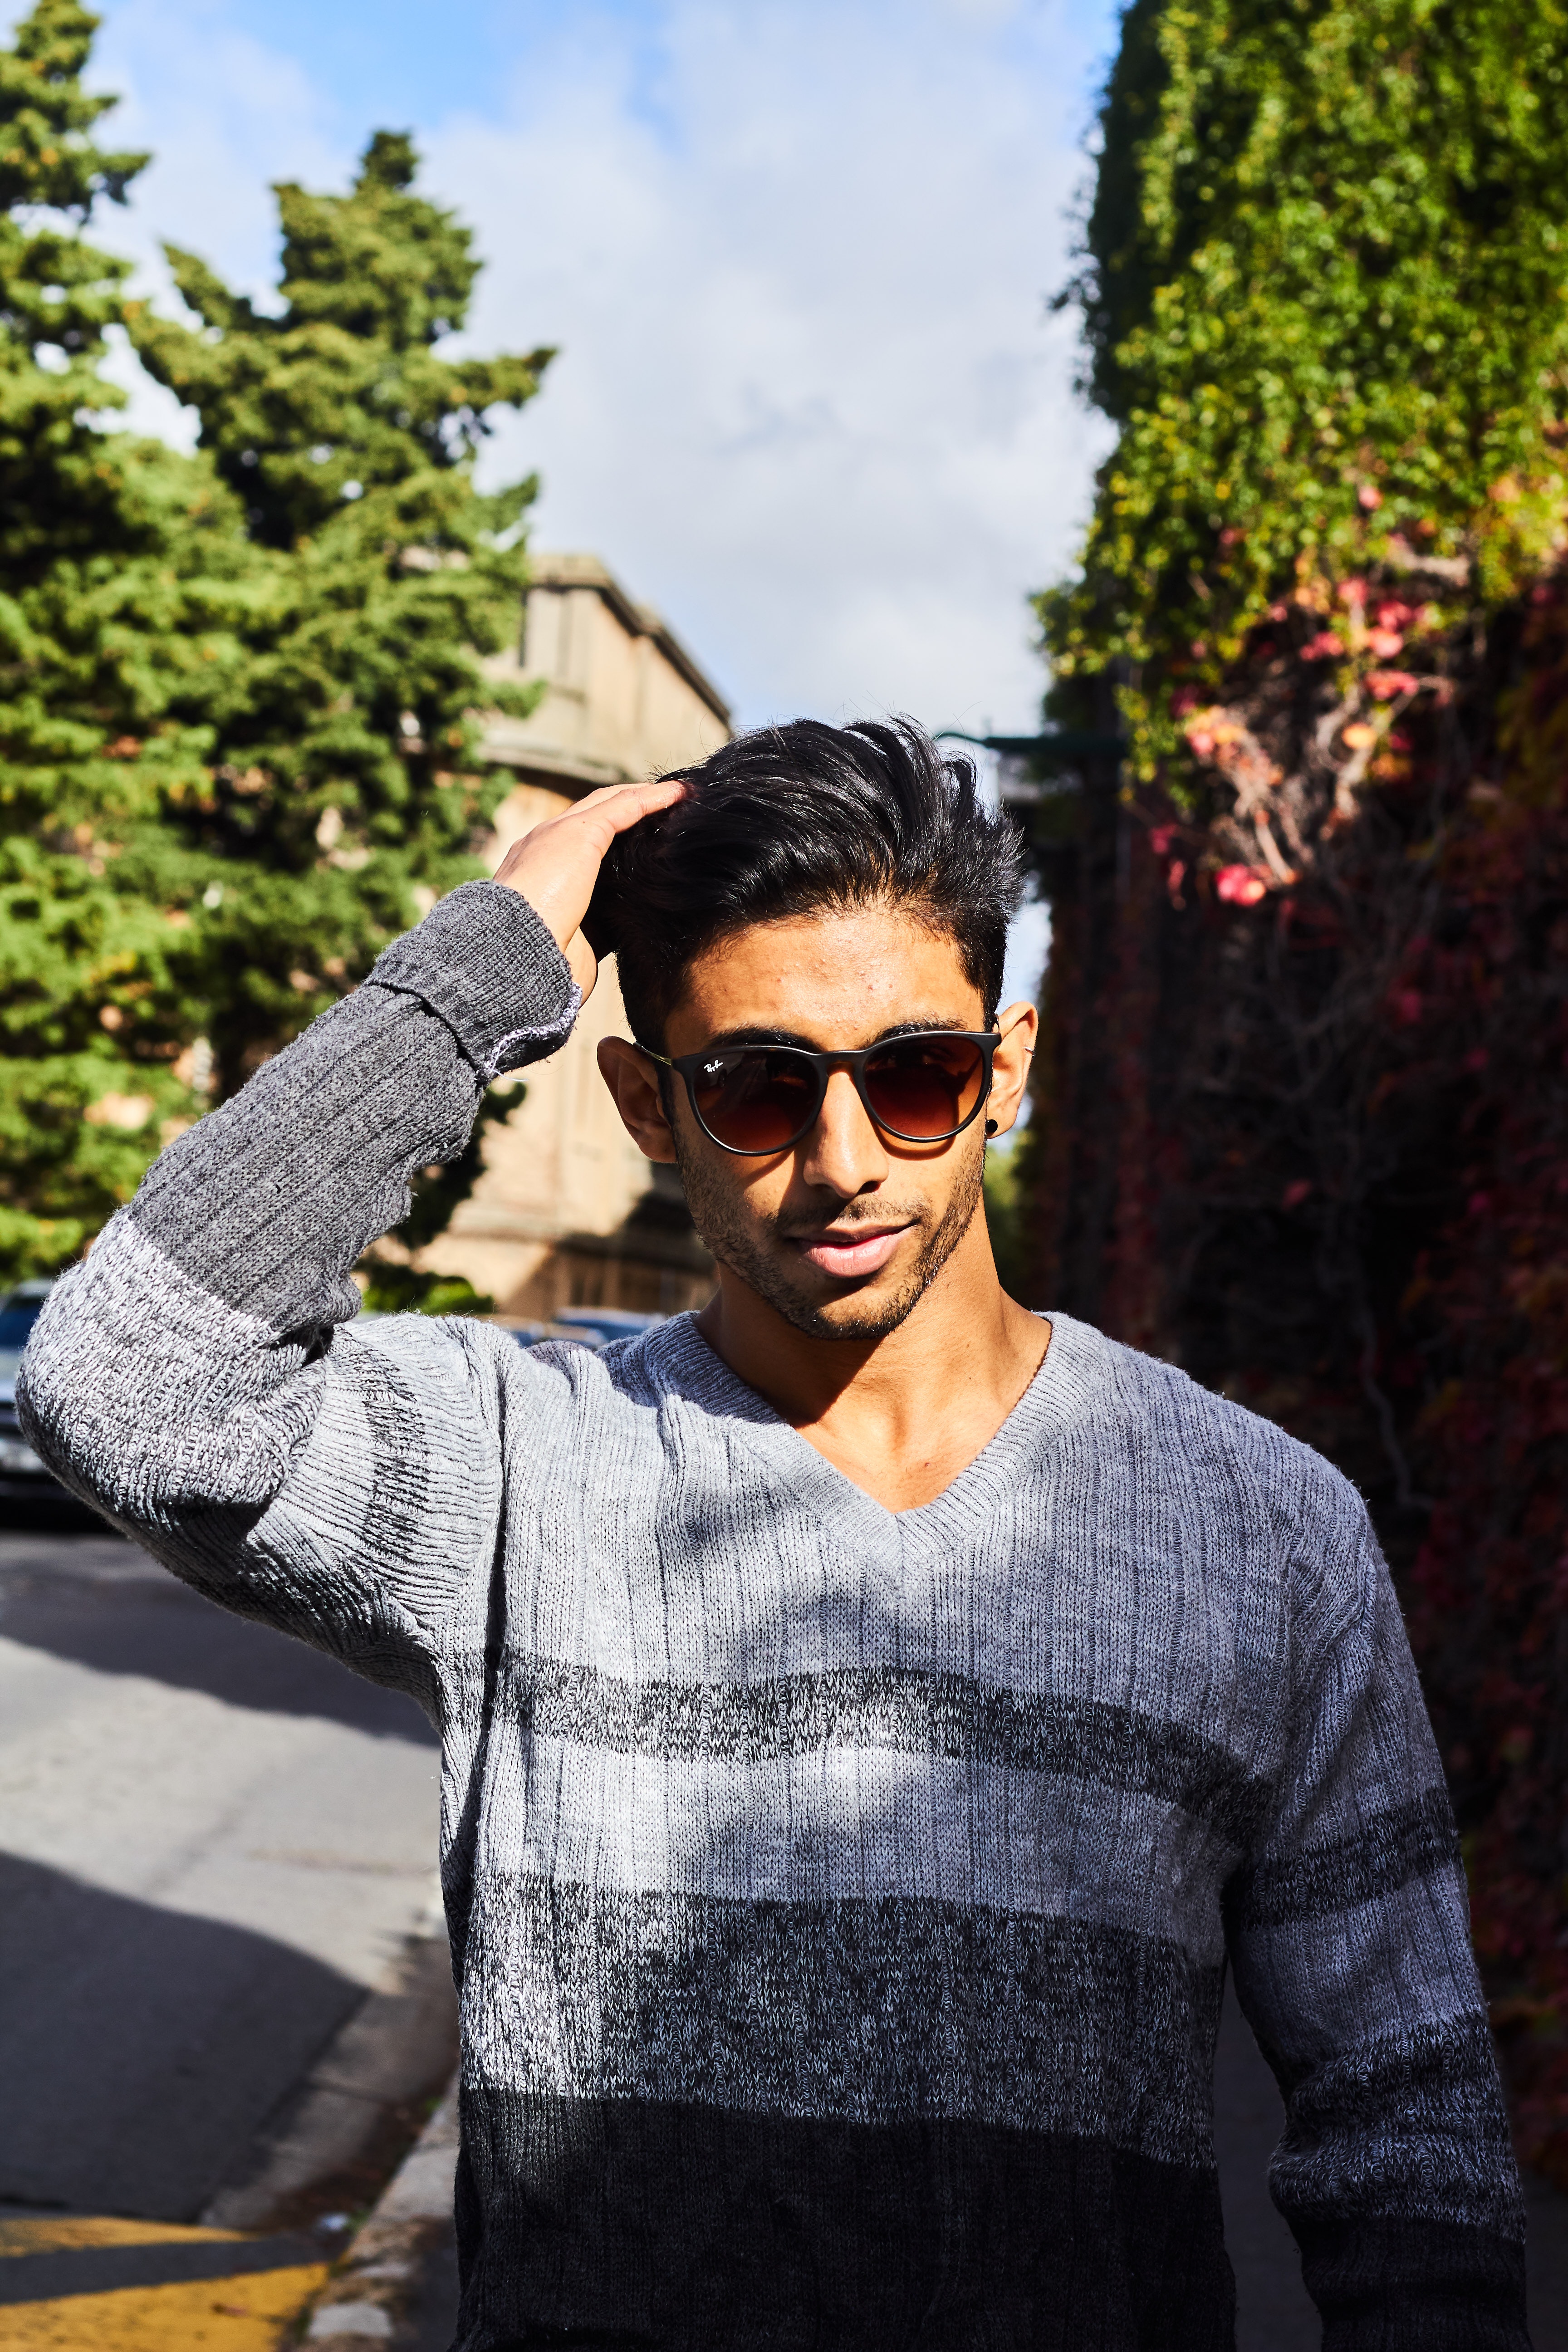
eyewear, cool, sunglasses, glasses, fashion, leaf, photography, tree, vision care, black hair, outerwear, photo shoot, vacation, plant, leisure, model, street fashion, t shirt